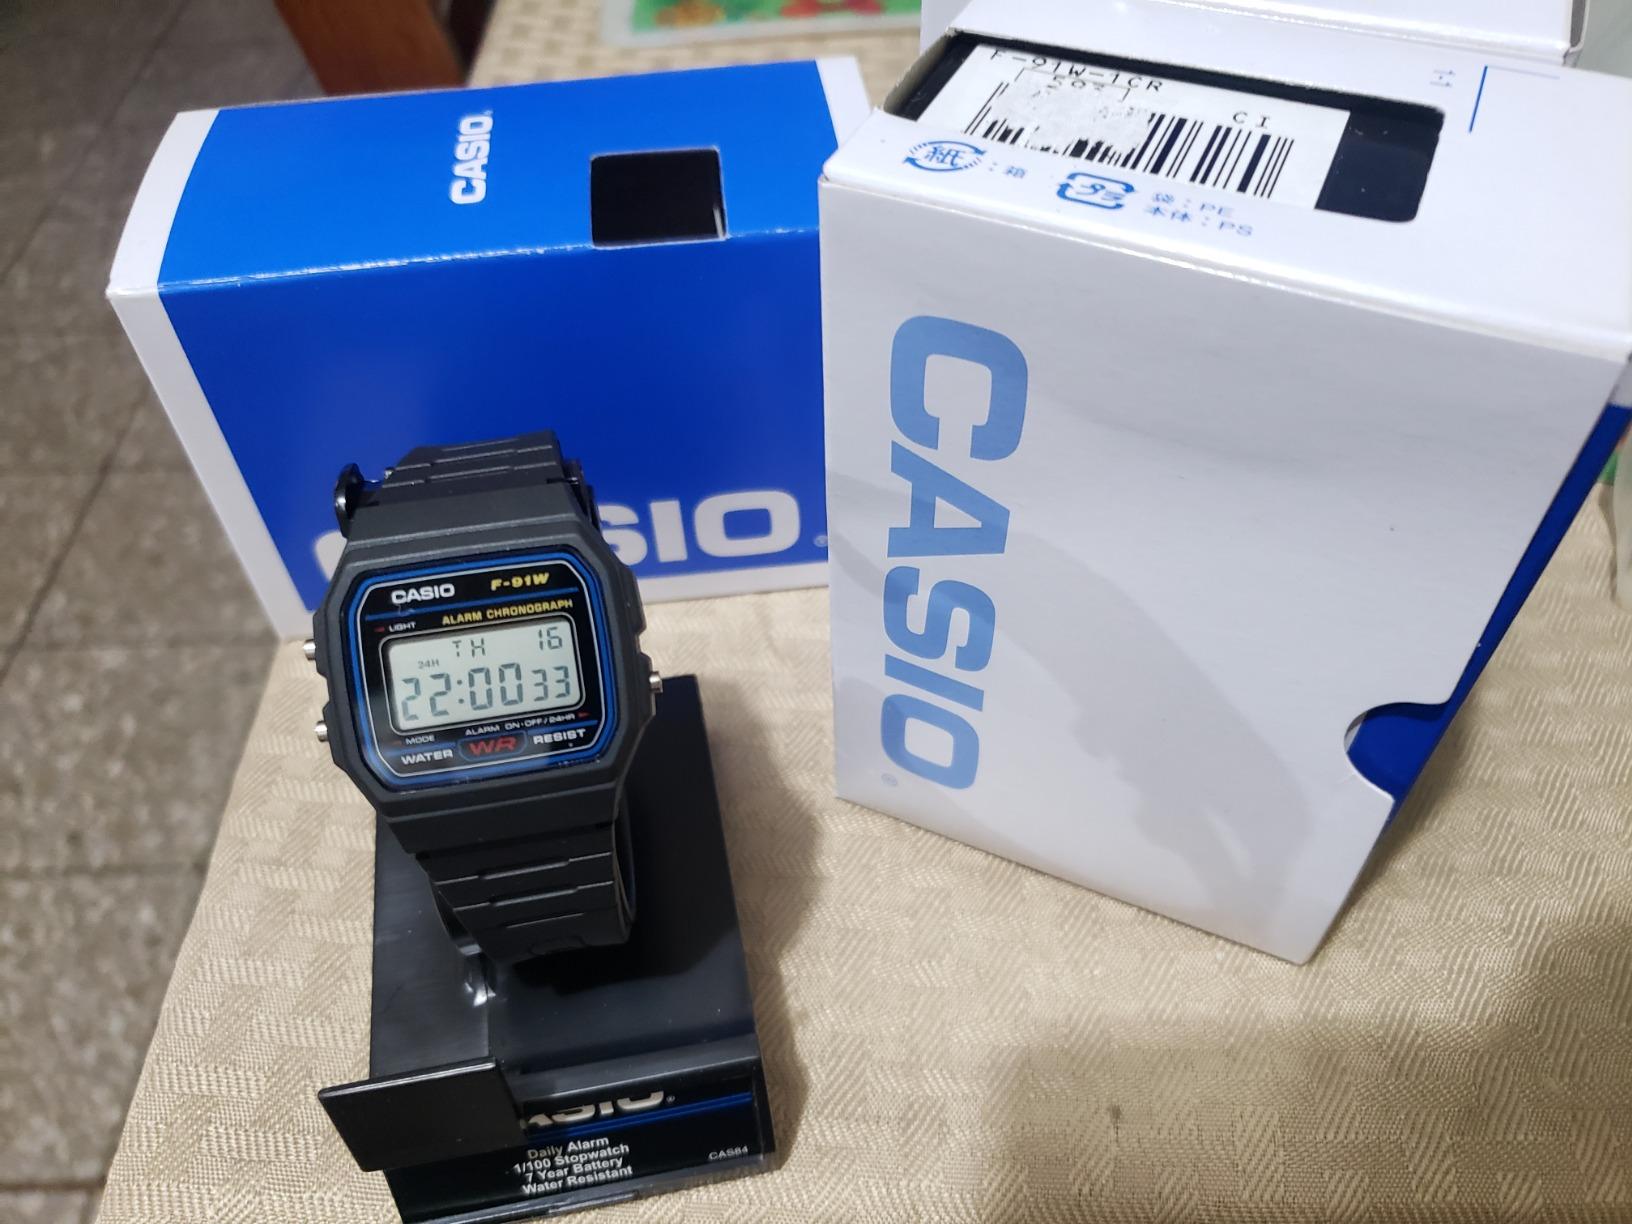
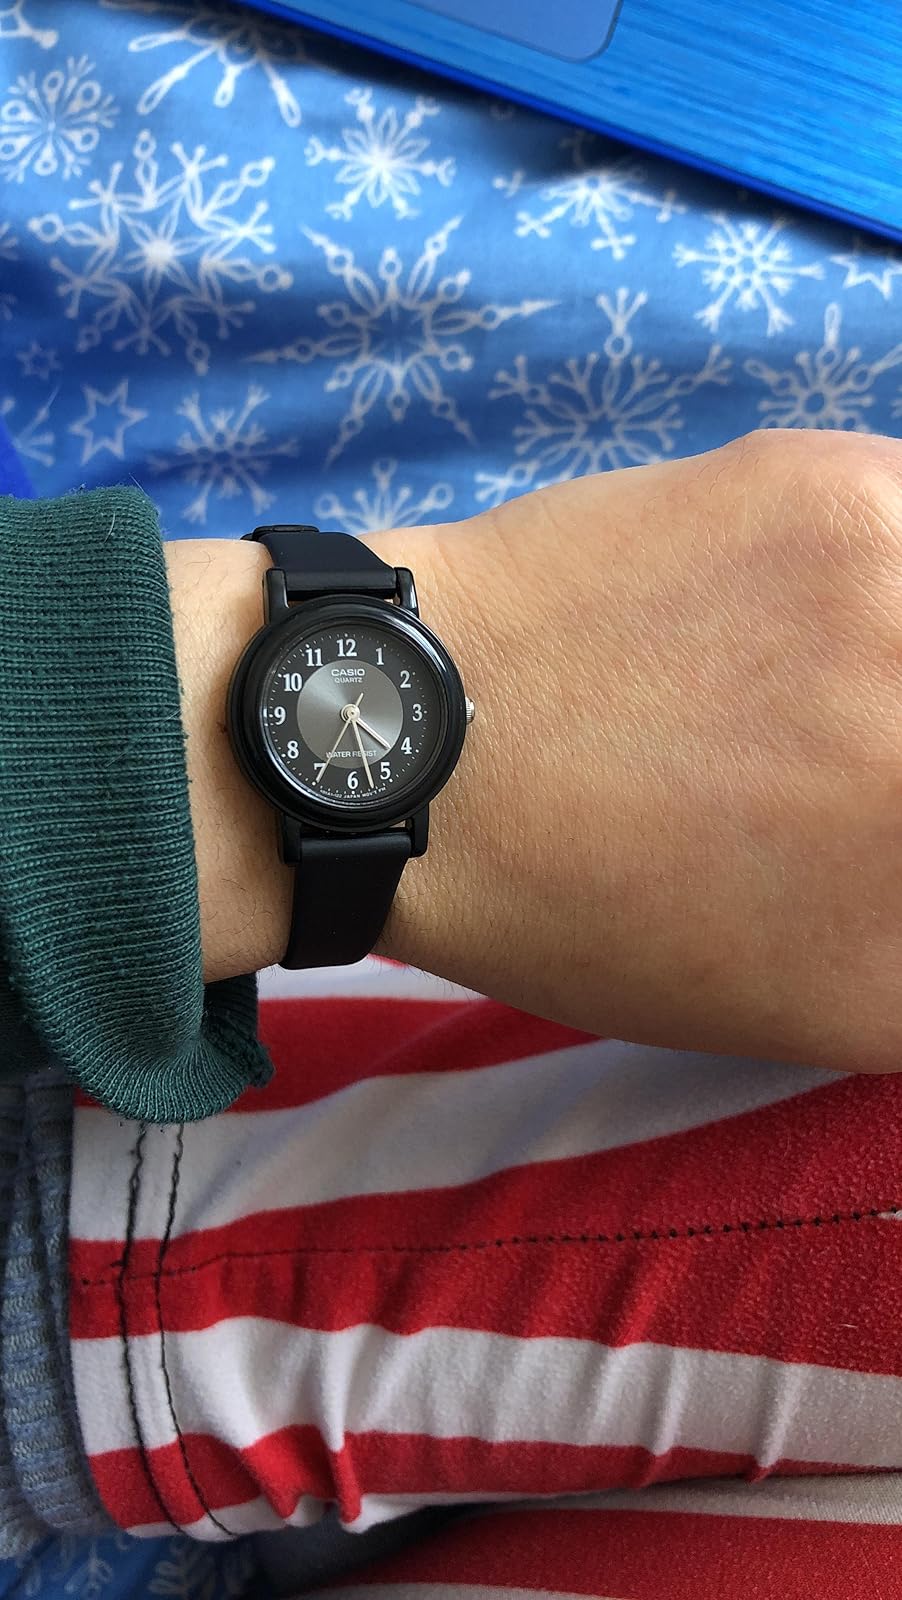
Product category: accessories_watch
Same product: no